Willington, Derbyshire

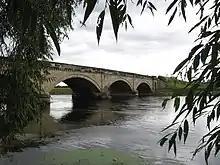
Willington Bridge

The bridge over the Trent was opened on 7 August 1839, being the only one between Swarkestone and Burton. To commemorate the centenary of the abolishing of the bridge toll in 1898, an annual raft race has been held since 1998 from nearby Newton Solney along the River Trent to Willington's bridge.